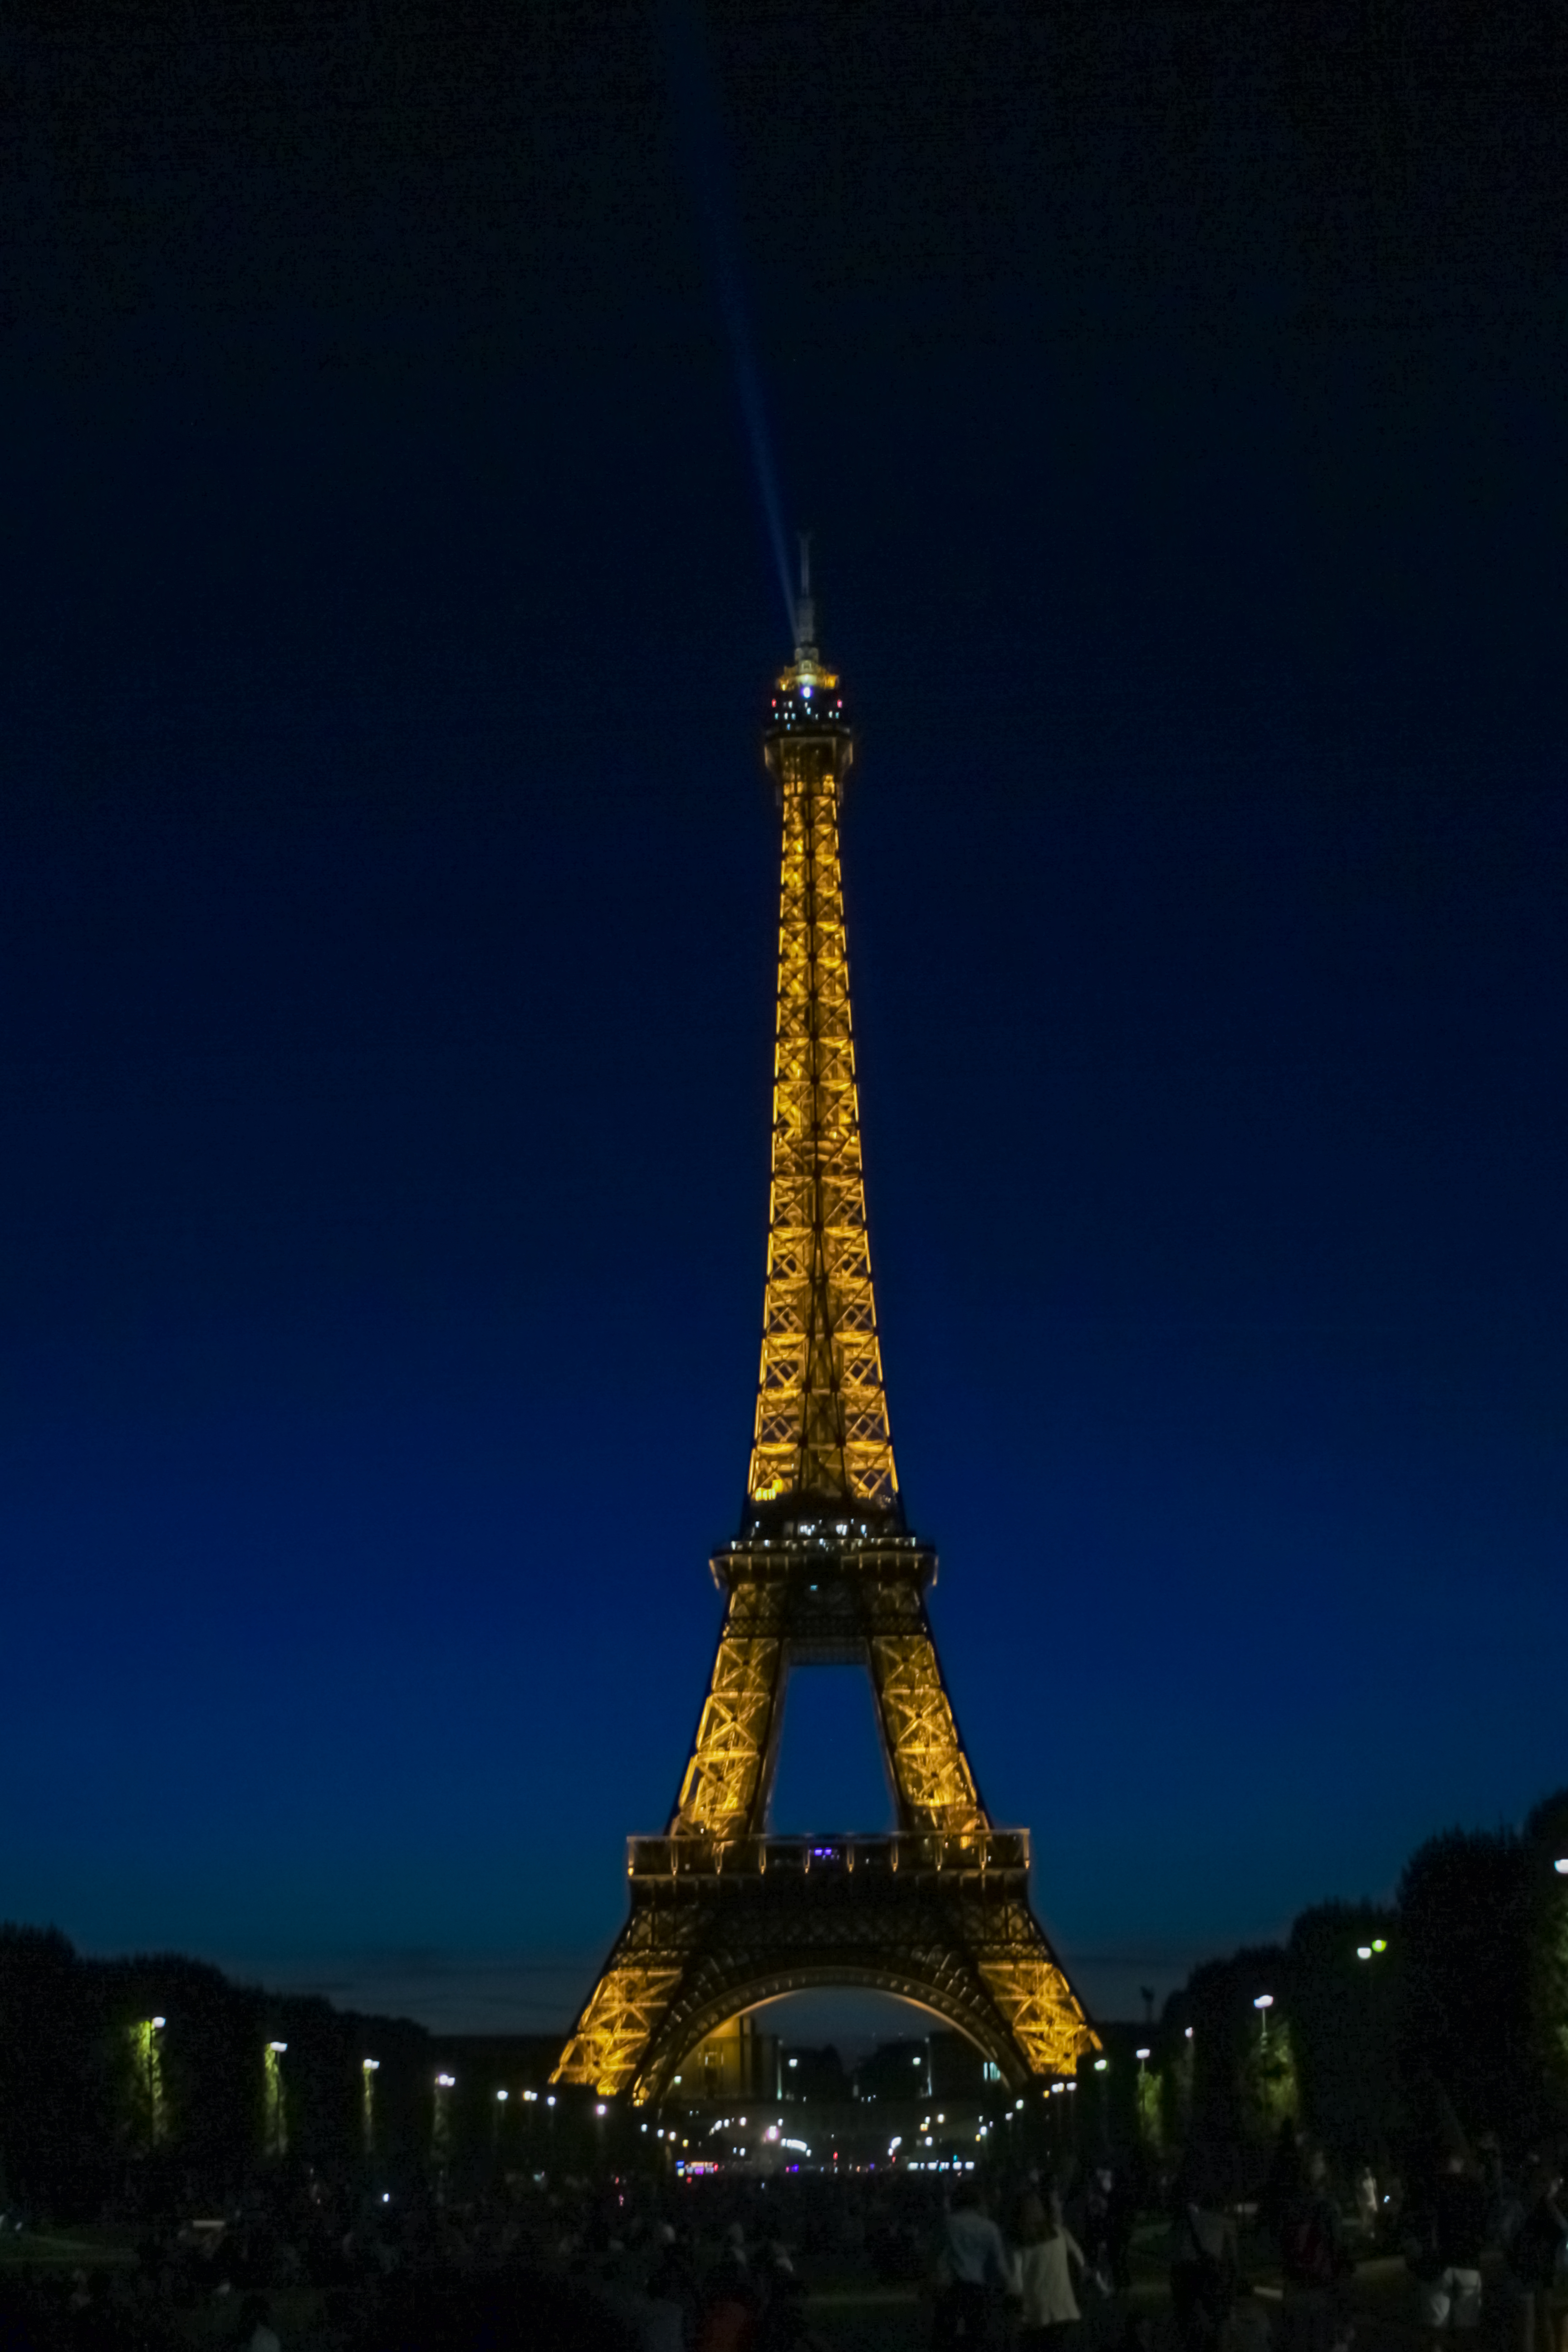
france, paris, eiffel tower, night, champ de mars, tower, landmark, sky, tourist attraction, spire, cityscape, metropolis, evening, darkness, dusk, city